Karl S. Bowers

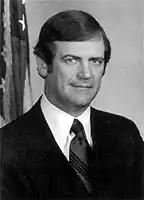

He came from a highway background, having served as a South Carolina State Highway Commissioner, 1974 to 1977; Vice Chairman of the State Highway and Public Transportation Commission, 1975; and Chairman of the Commission, 1976. He became the Deputy Federal Highway Administrator in 1977 and served until he took office as Administrator on August 3, 1978, to 1980. He resigned in January 1980.